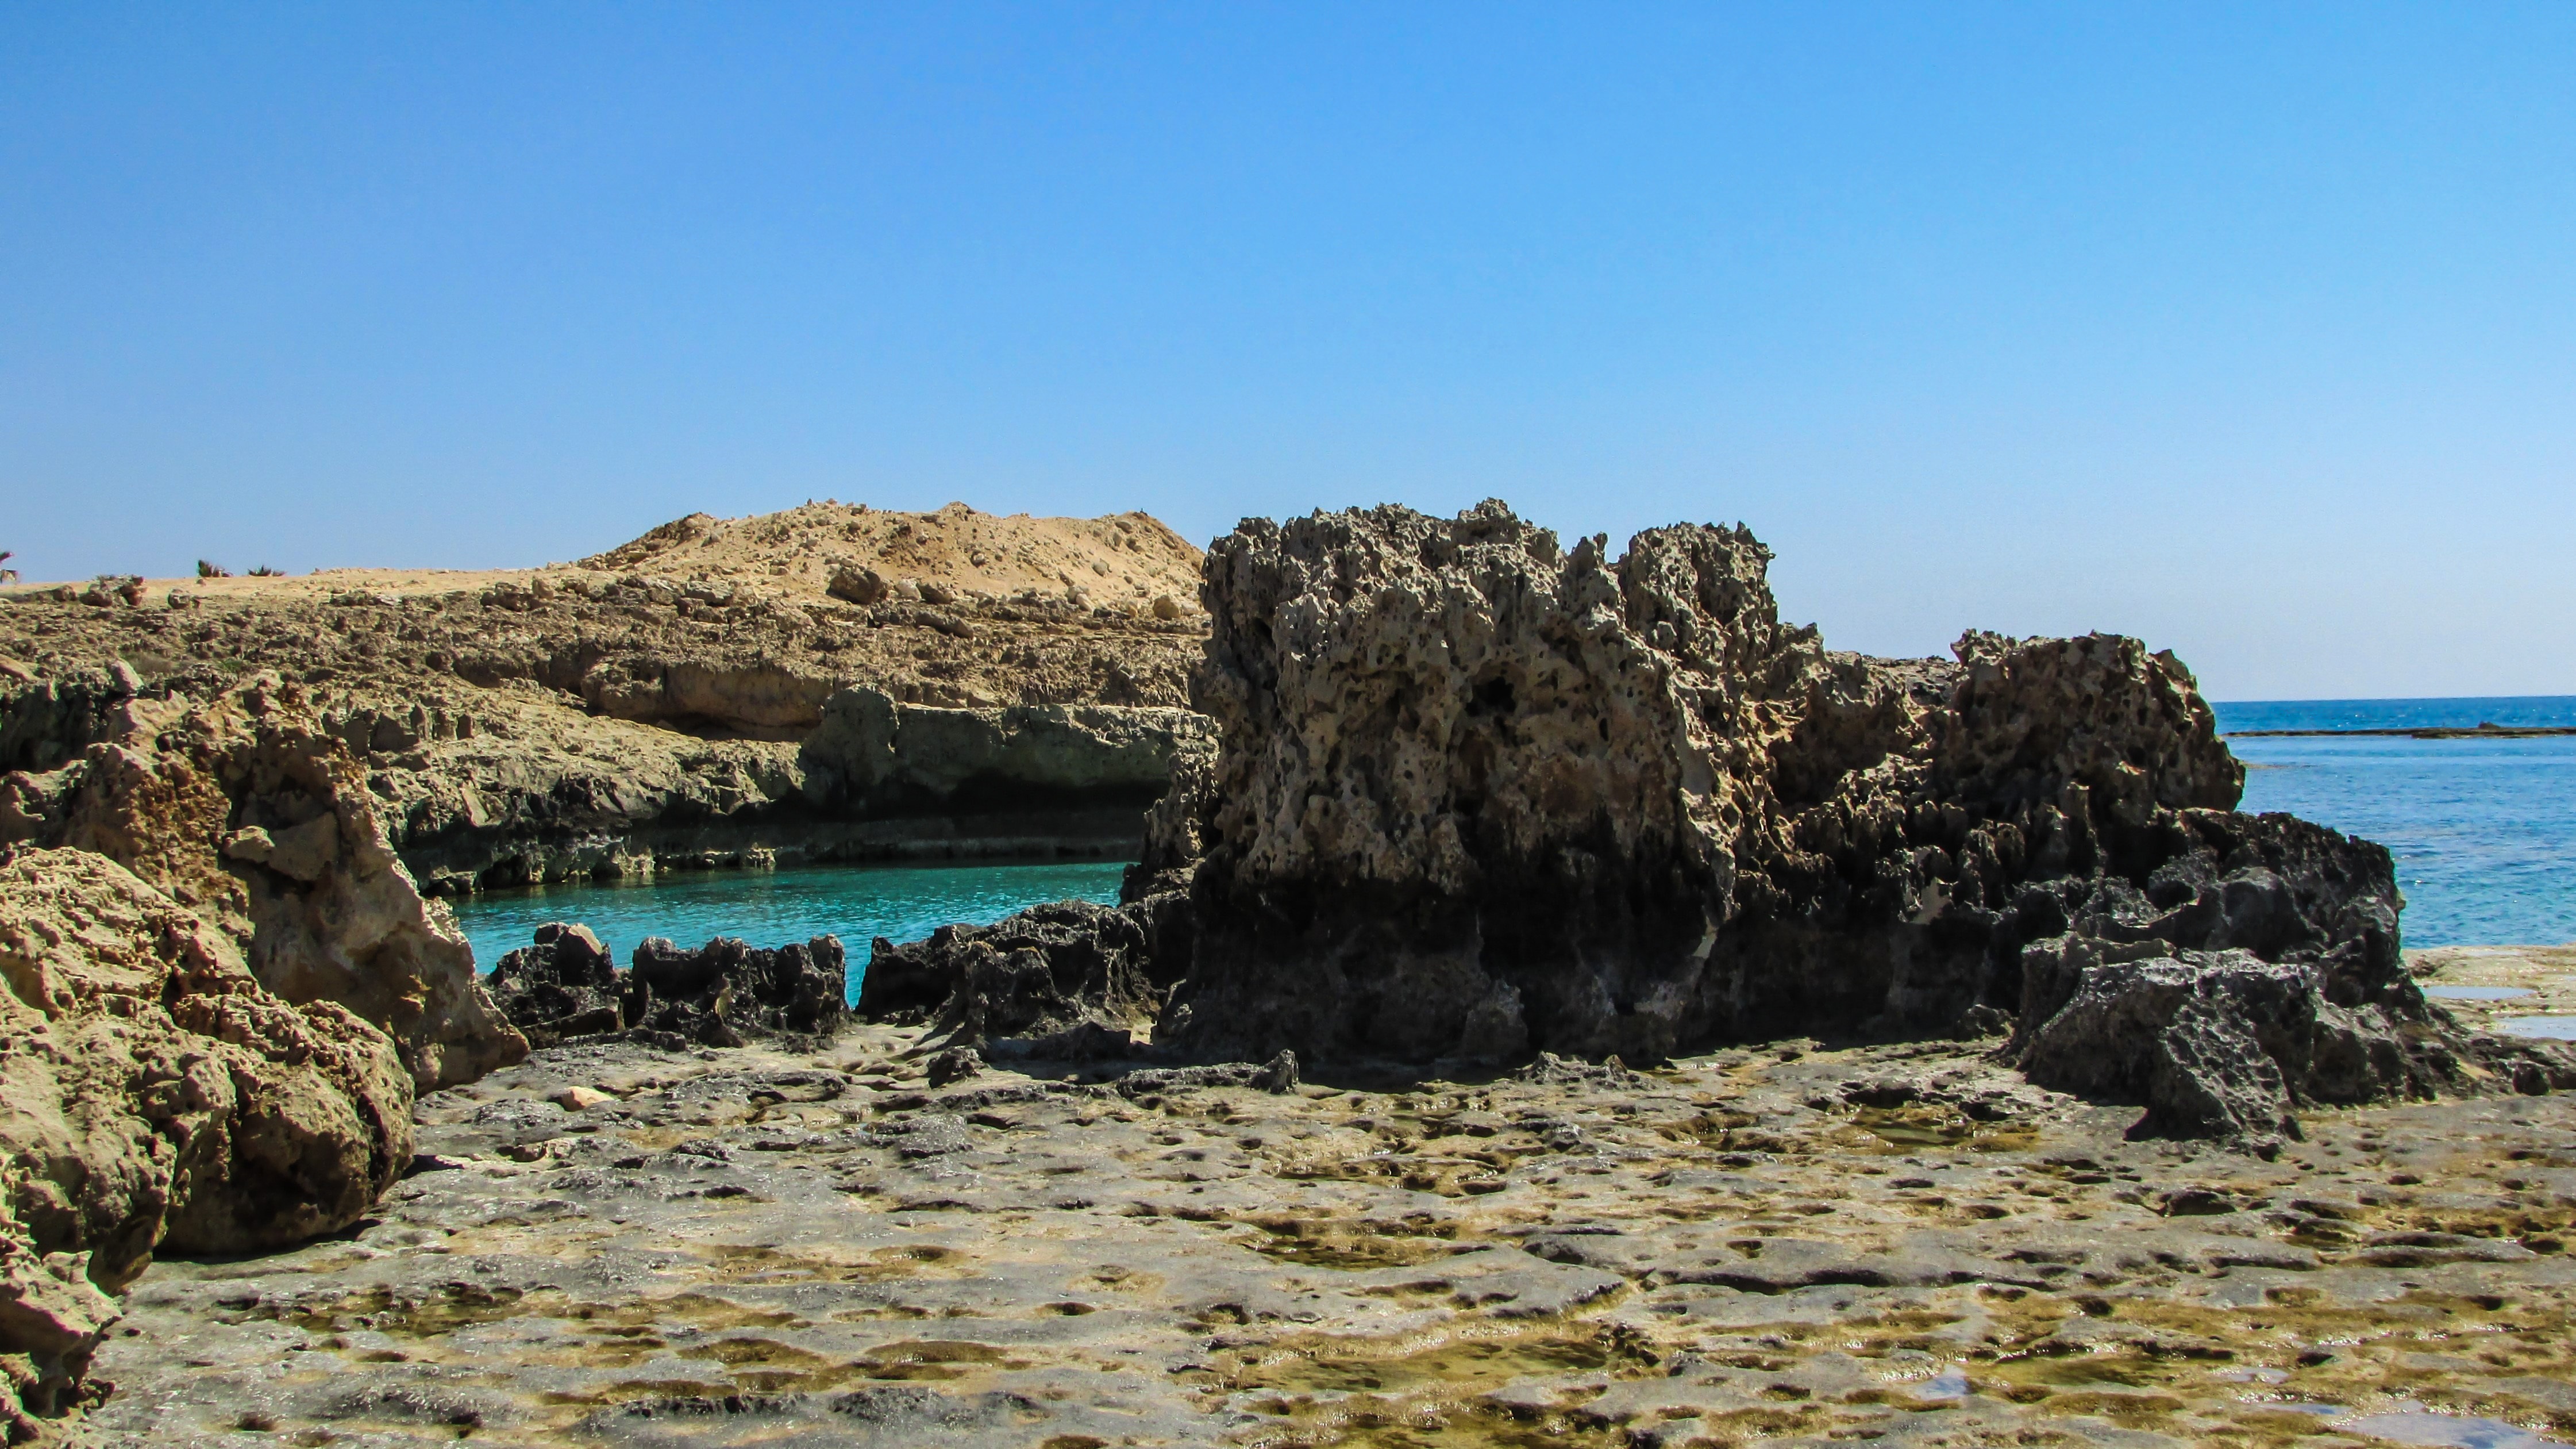
beach, sea, coast, rock, ocean, shore, coastline, formation, cliff, cove, bay, terrain, body of water, geology, rocky coast, cyprus, cape, wadi, landform, ayia napa, geographical feature